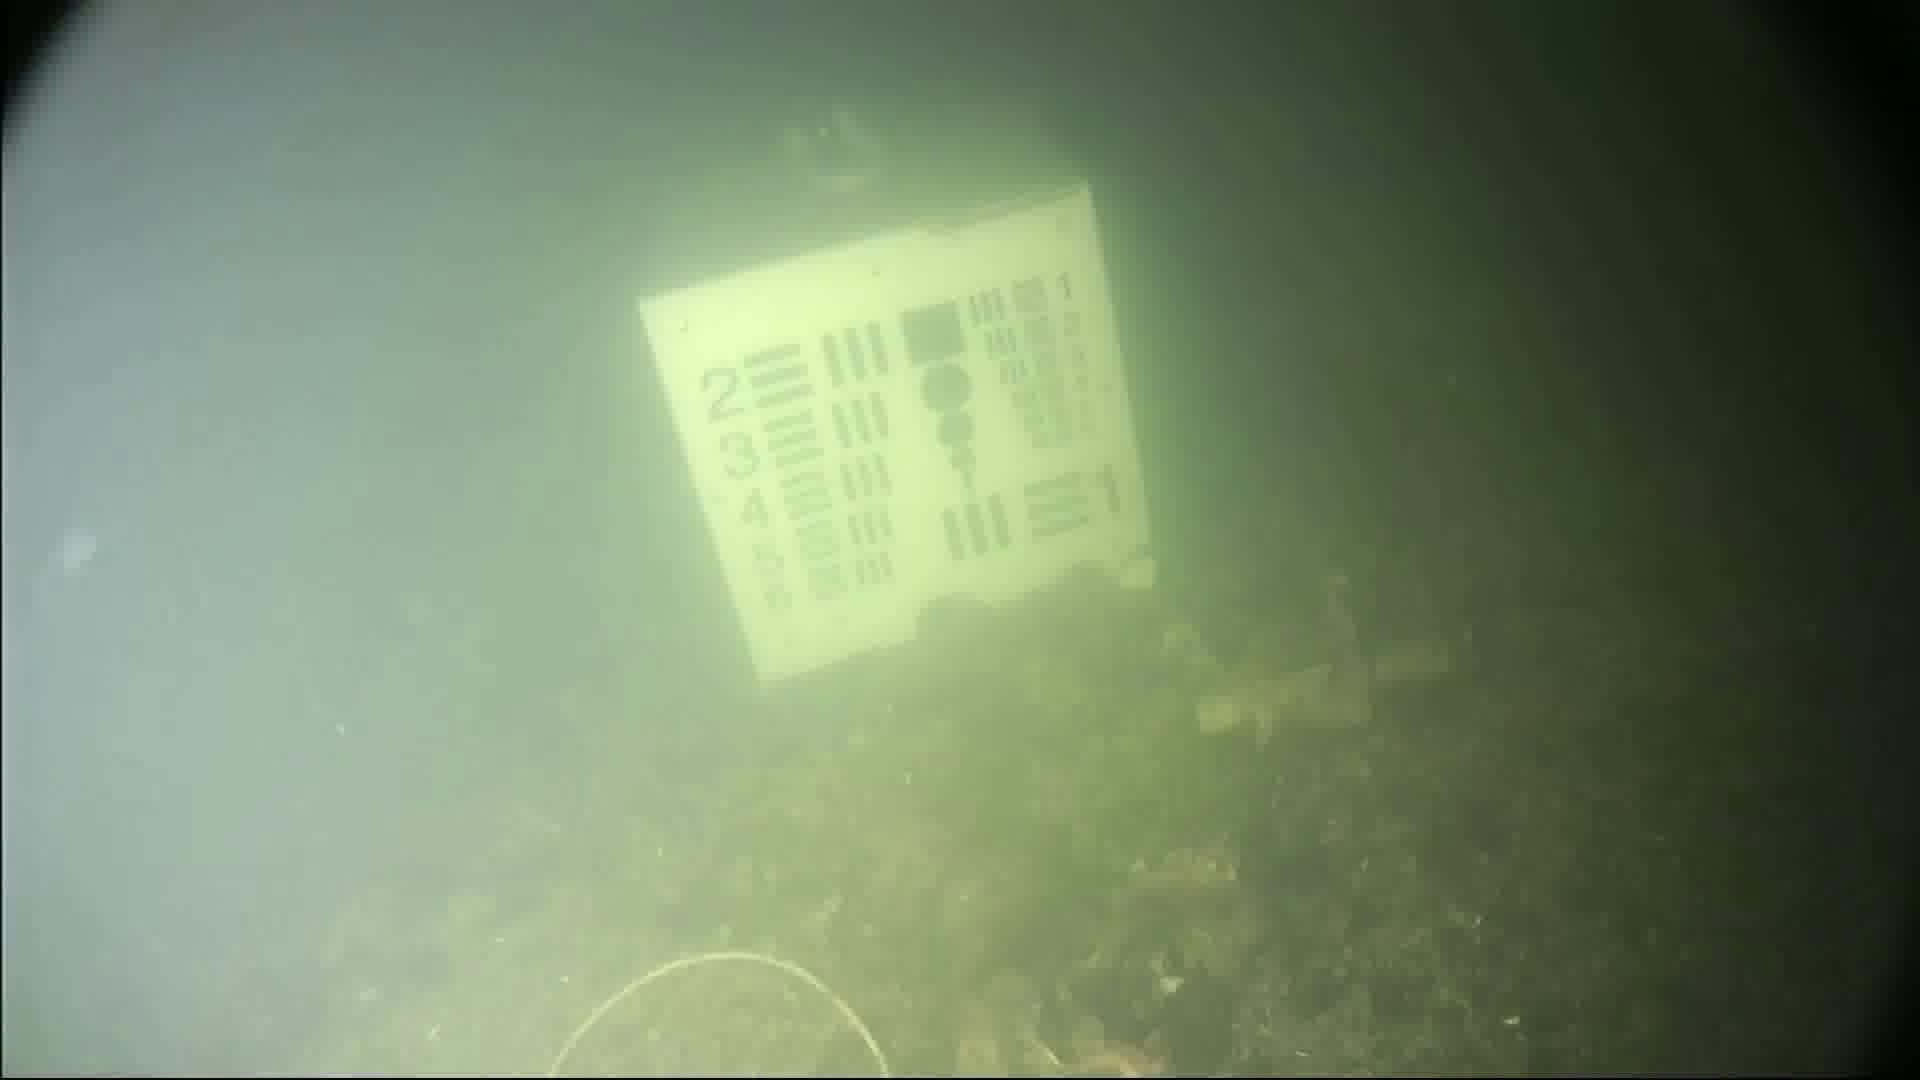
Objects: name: jellyfish